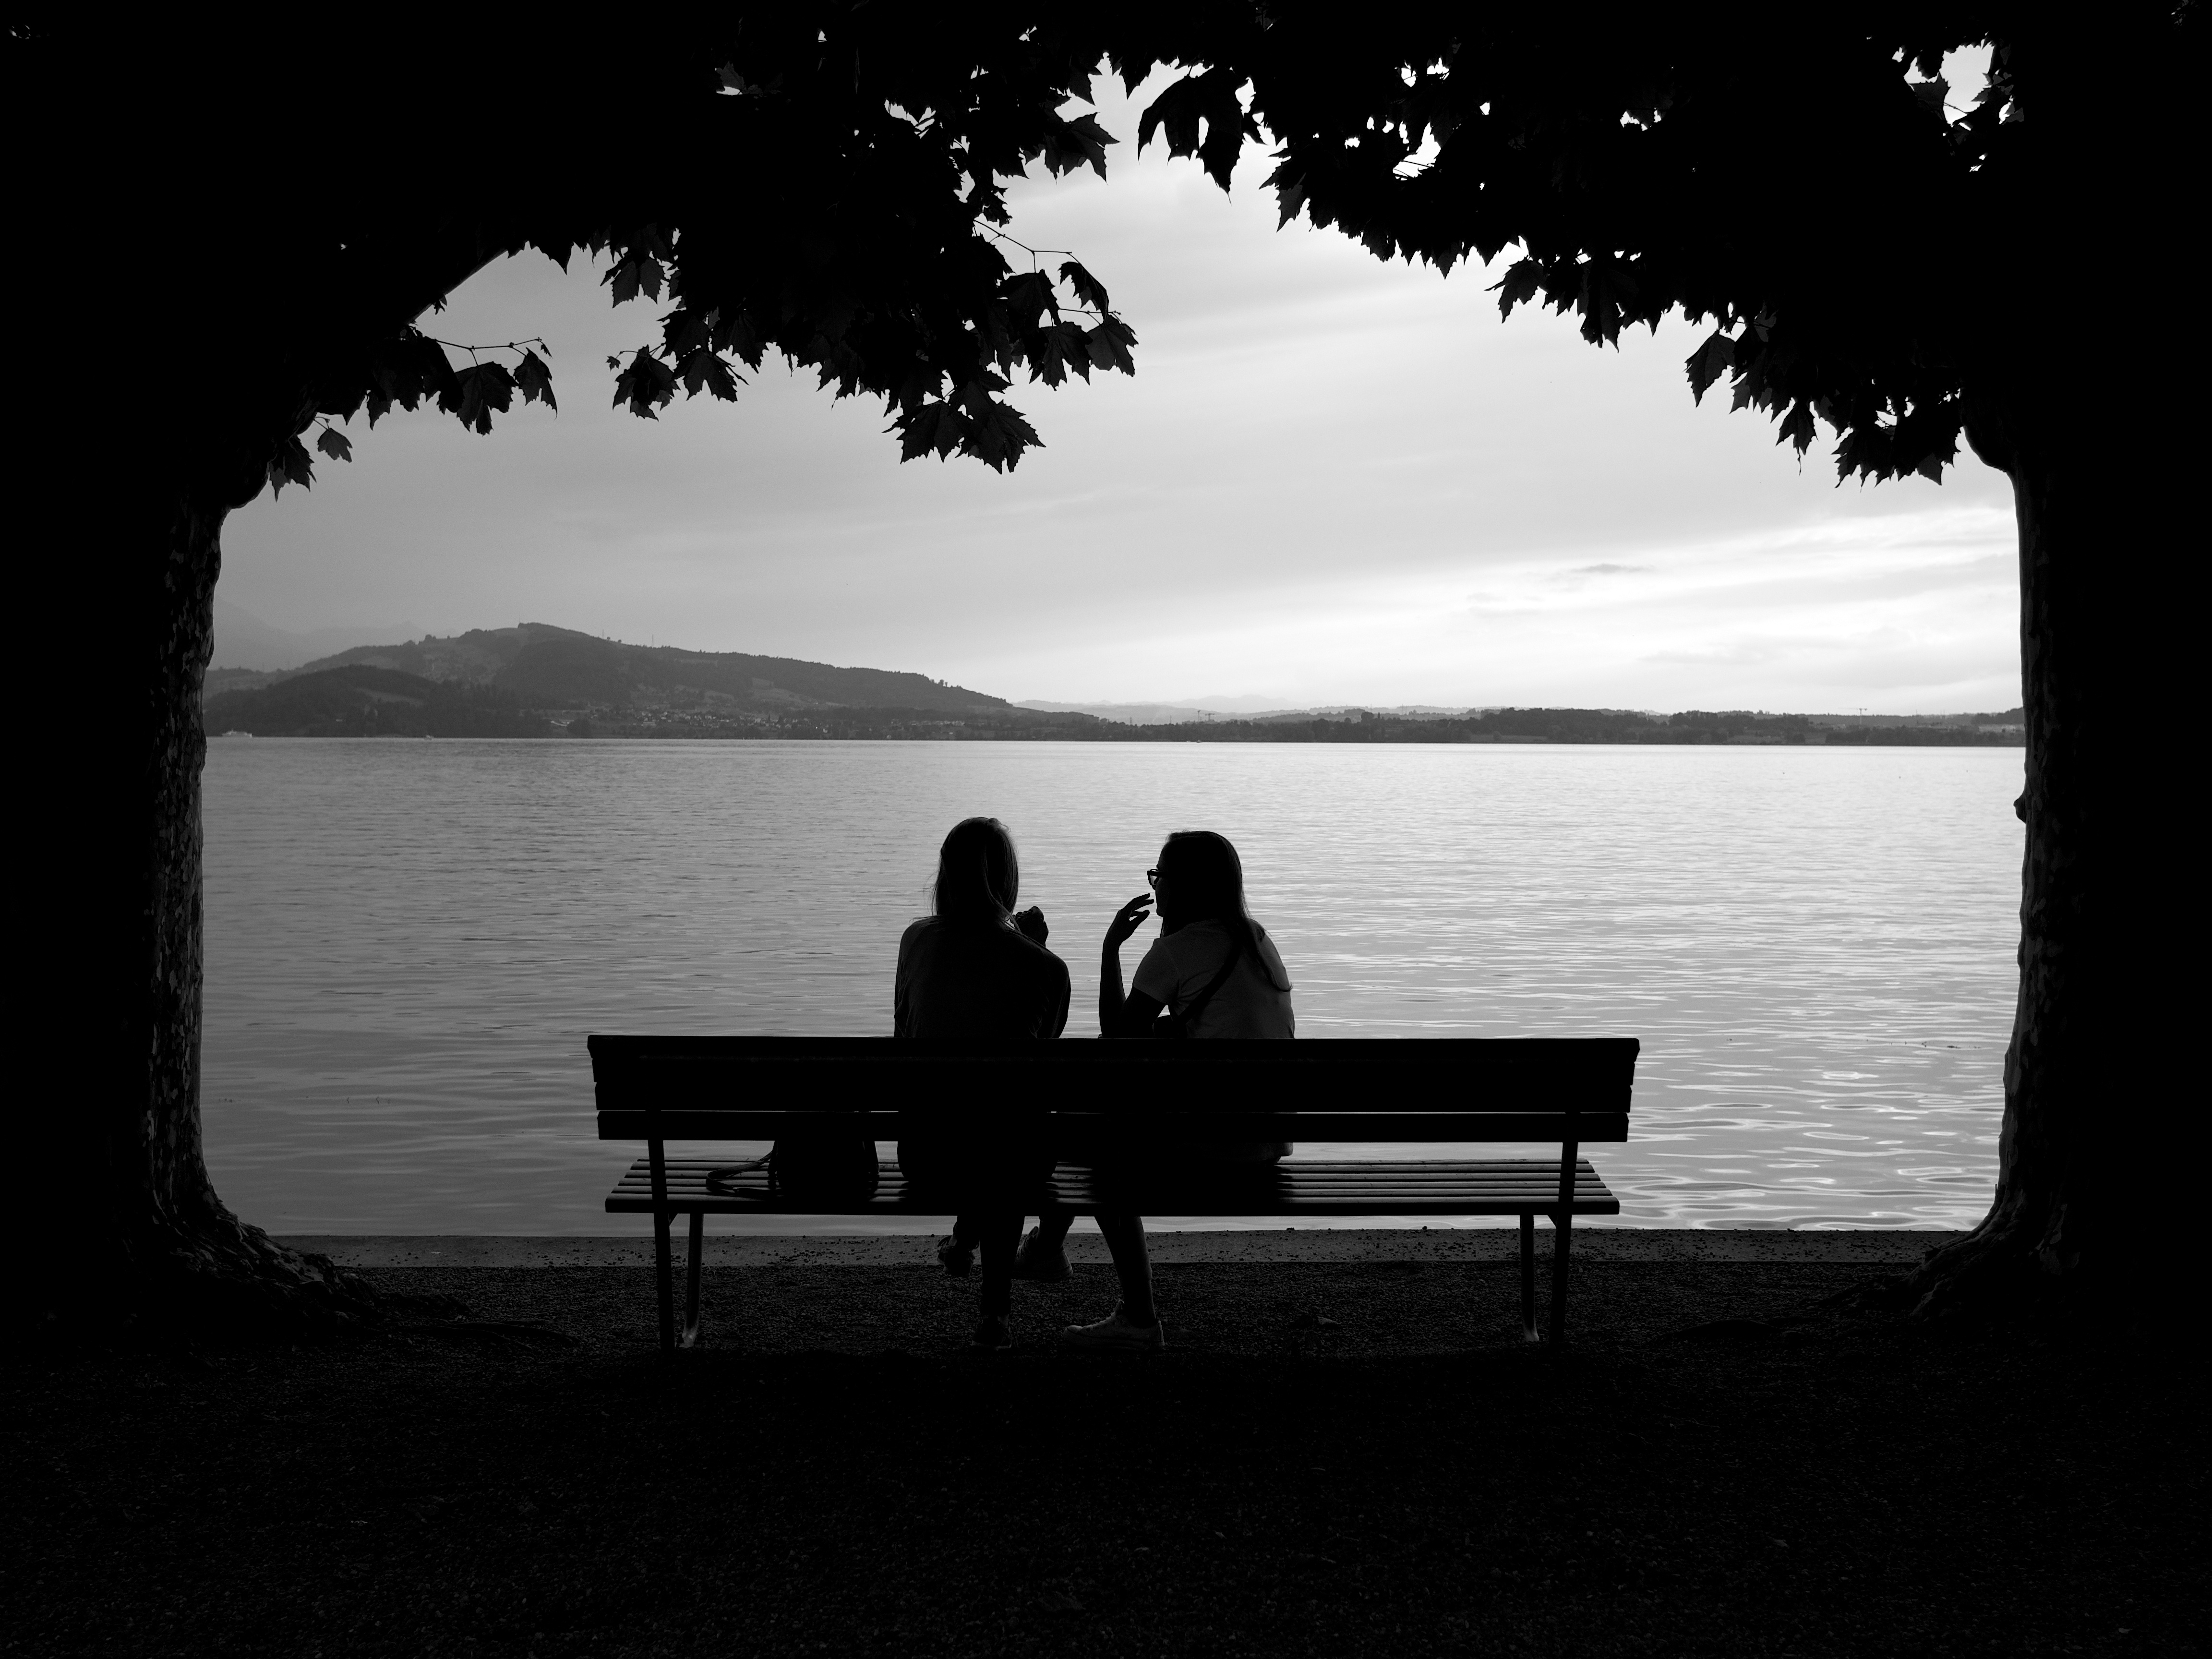
sea, silhouette, black and white, sunset, white, street, photography, morning, lake, ebook, reflection, training, darkness, black, monochrome, streetphotography, flickr, thomas, video, olympus, photograph, omd, image, fuji, leica, emotion, monochrom, leuthard, hcb, thomasleuthard, monochrome photography